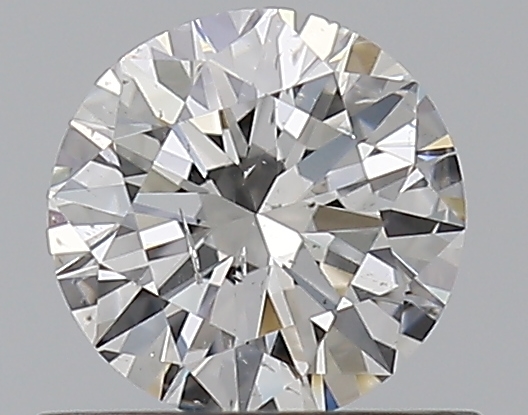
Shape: round
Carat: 0.5
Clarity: SI2
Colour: F
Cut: EX
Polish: EX
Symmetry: VG
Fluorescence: N
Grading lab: GIA
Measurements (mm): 5.08 x 5.12 x 3.11